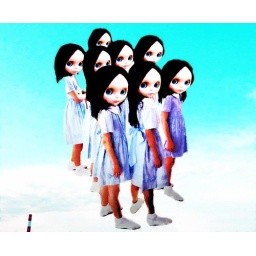
blythe clones in the blue sky